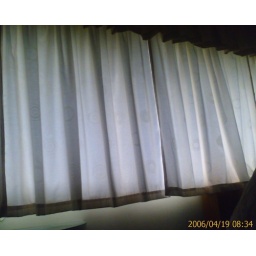
....and the light in the window is a door way......